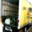
Label: truck